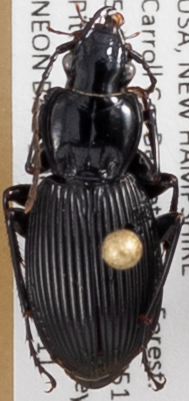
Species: Pterostichus lachrymosus
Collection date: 2021-08-11
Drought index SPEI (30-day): -0.064
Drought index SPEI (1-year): -1.01
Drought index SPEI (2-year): -0.492